Gustaw Ehrenberg

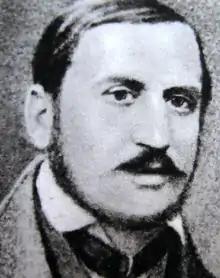
Gustaw Ehrenberg

Gustaw Ehrenberg (14 February 1818 in Warsaw – 28 September 1895 in Kraków) was a Polish poet as well as a probable son of Tsar Alexander I of Russia.